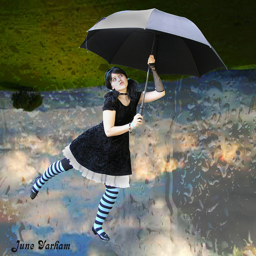
A woman holding an umbrella photoshopped onto an upside down rainy day.
The girl in the black dress dances with an open umbrella.
Woman in a black dress and striped socks floating through air on an umbrella.
A hipster girl holding an open black umbrella.
A young girl in black holding an umbrella